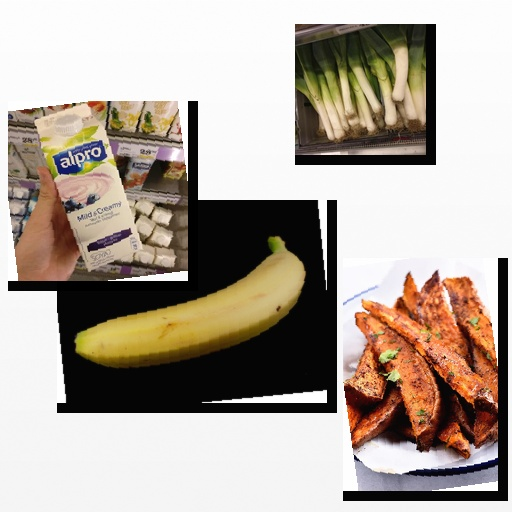
Food items: banana, blueberry_soyghurt, sweet_potato, leek